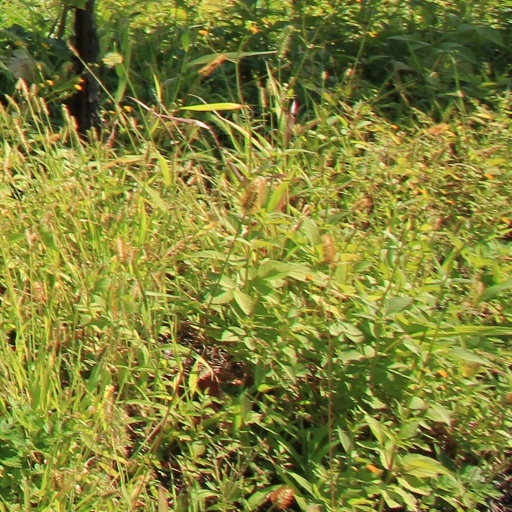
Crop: grape